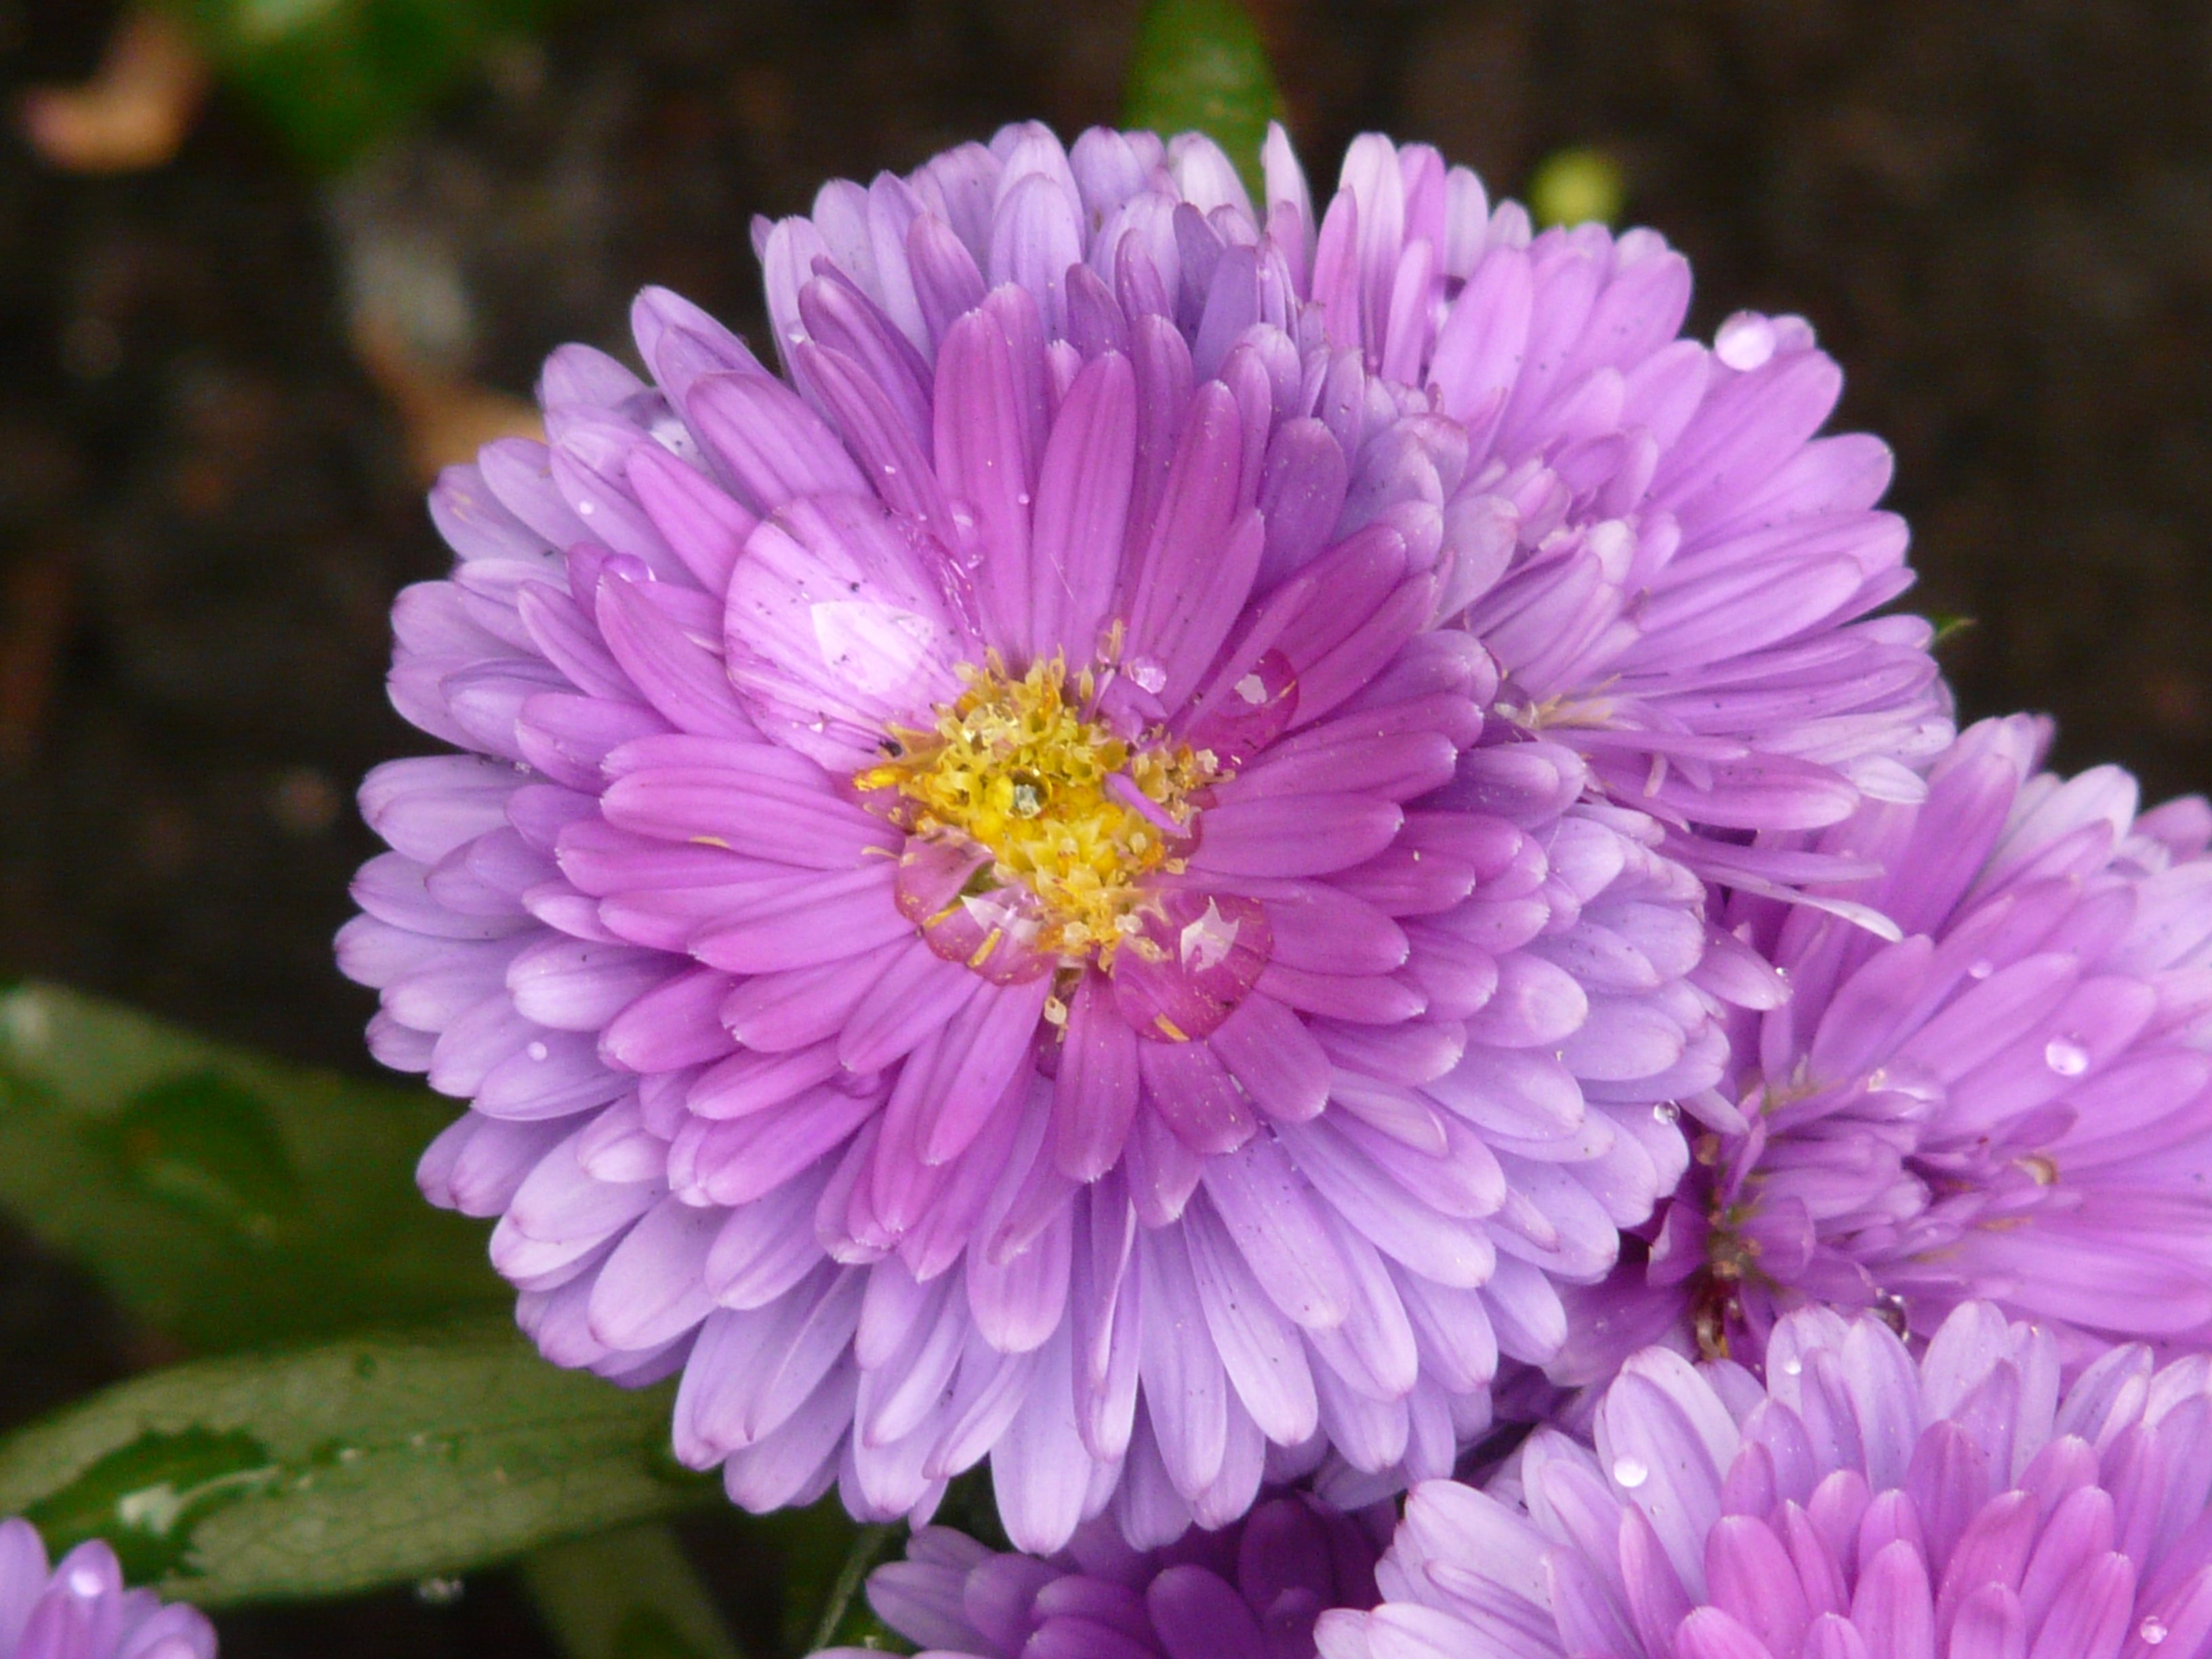
plant, flower, petal, raindrop, daisy, flora, drip, aster, macro photography, ornamental plant, flowering plant, daisy family, annual plant, land plant, marguerite daisy, chrysanths, garden aster, violoett